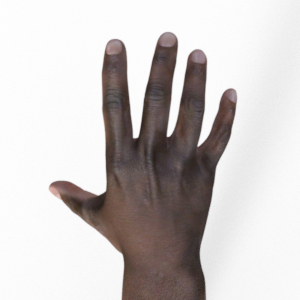
Label: paper